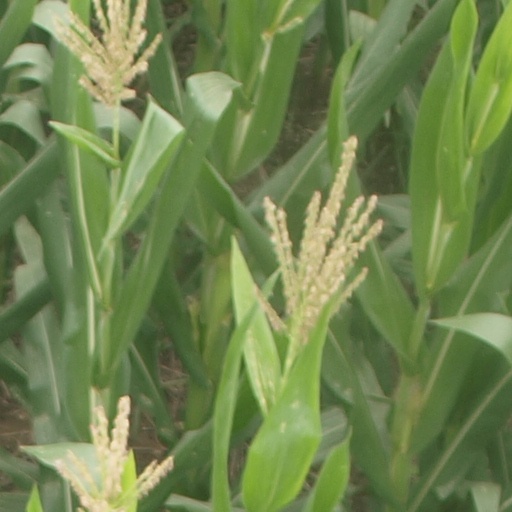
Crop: maize; corn